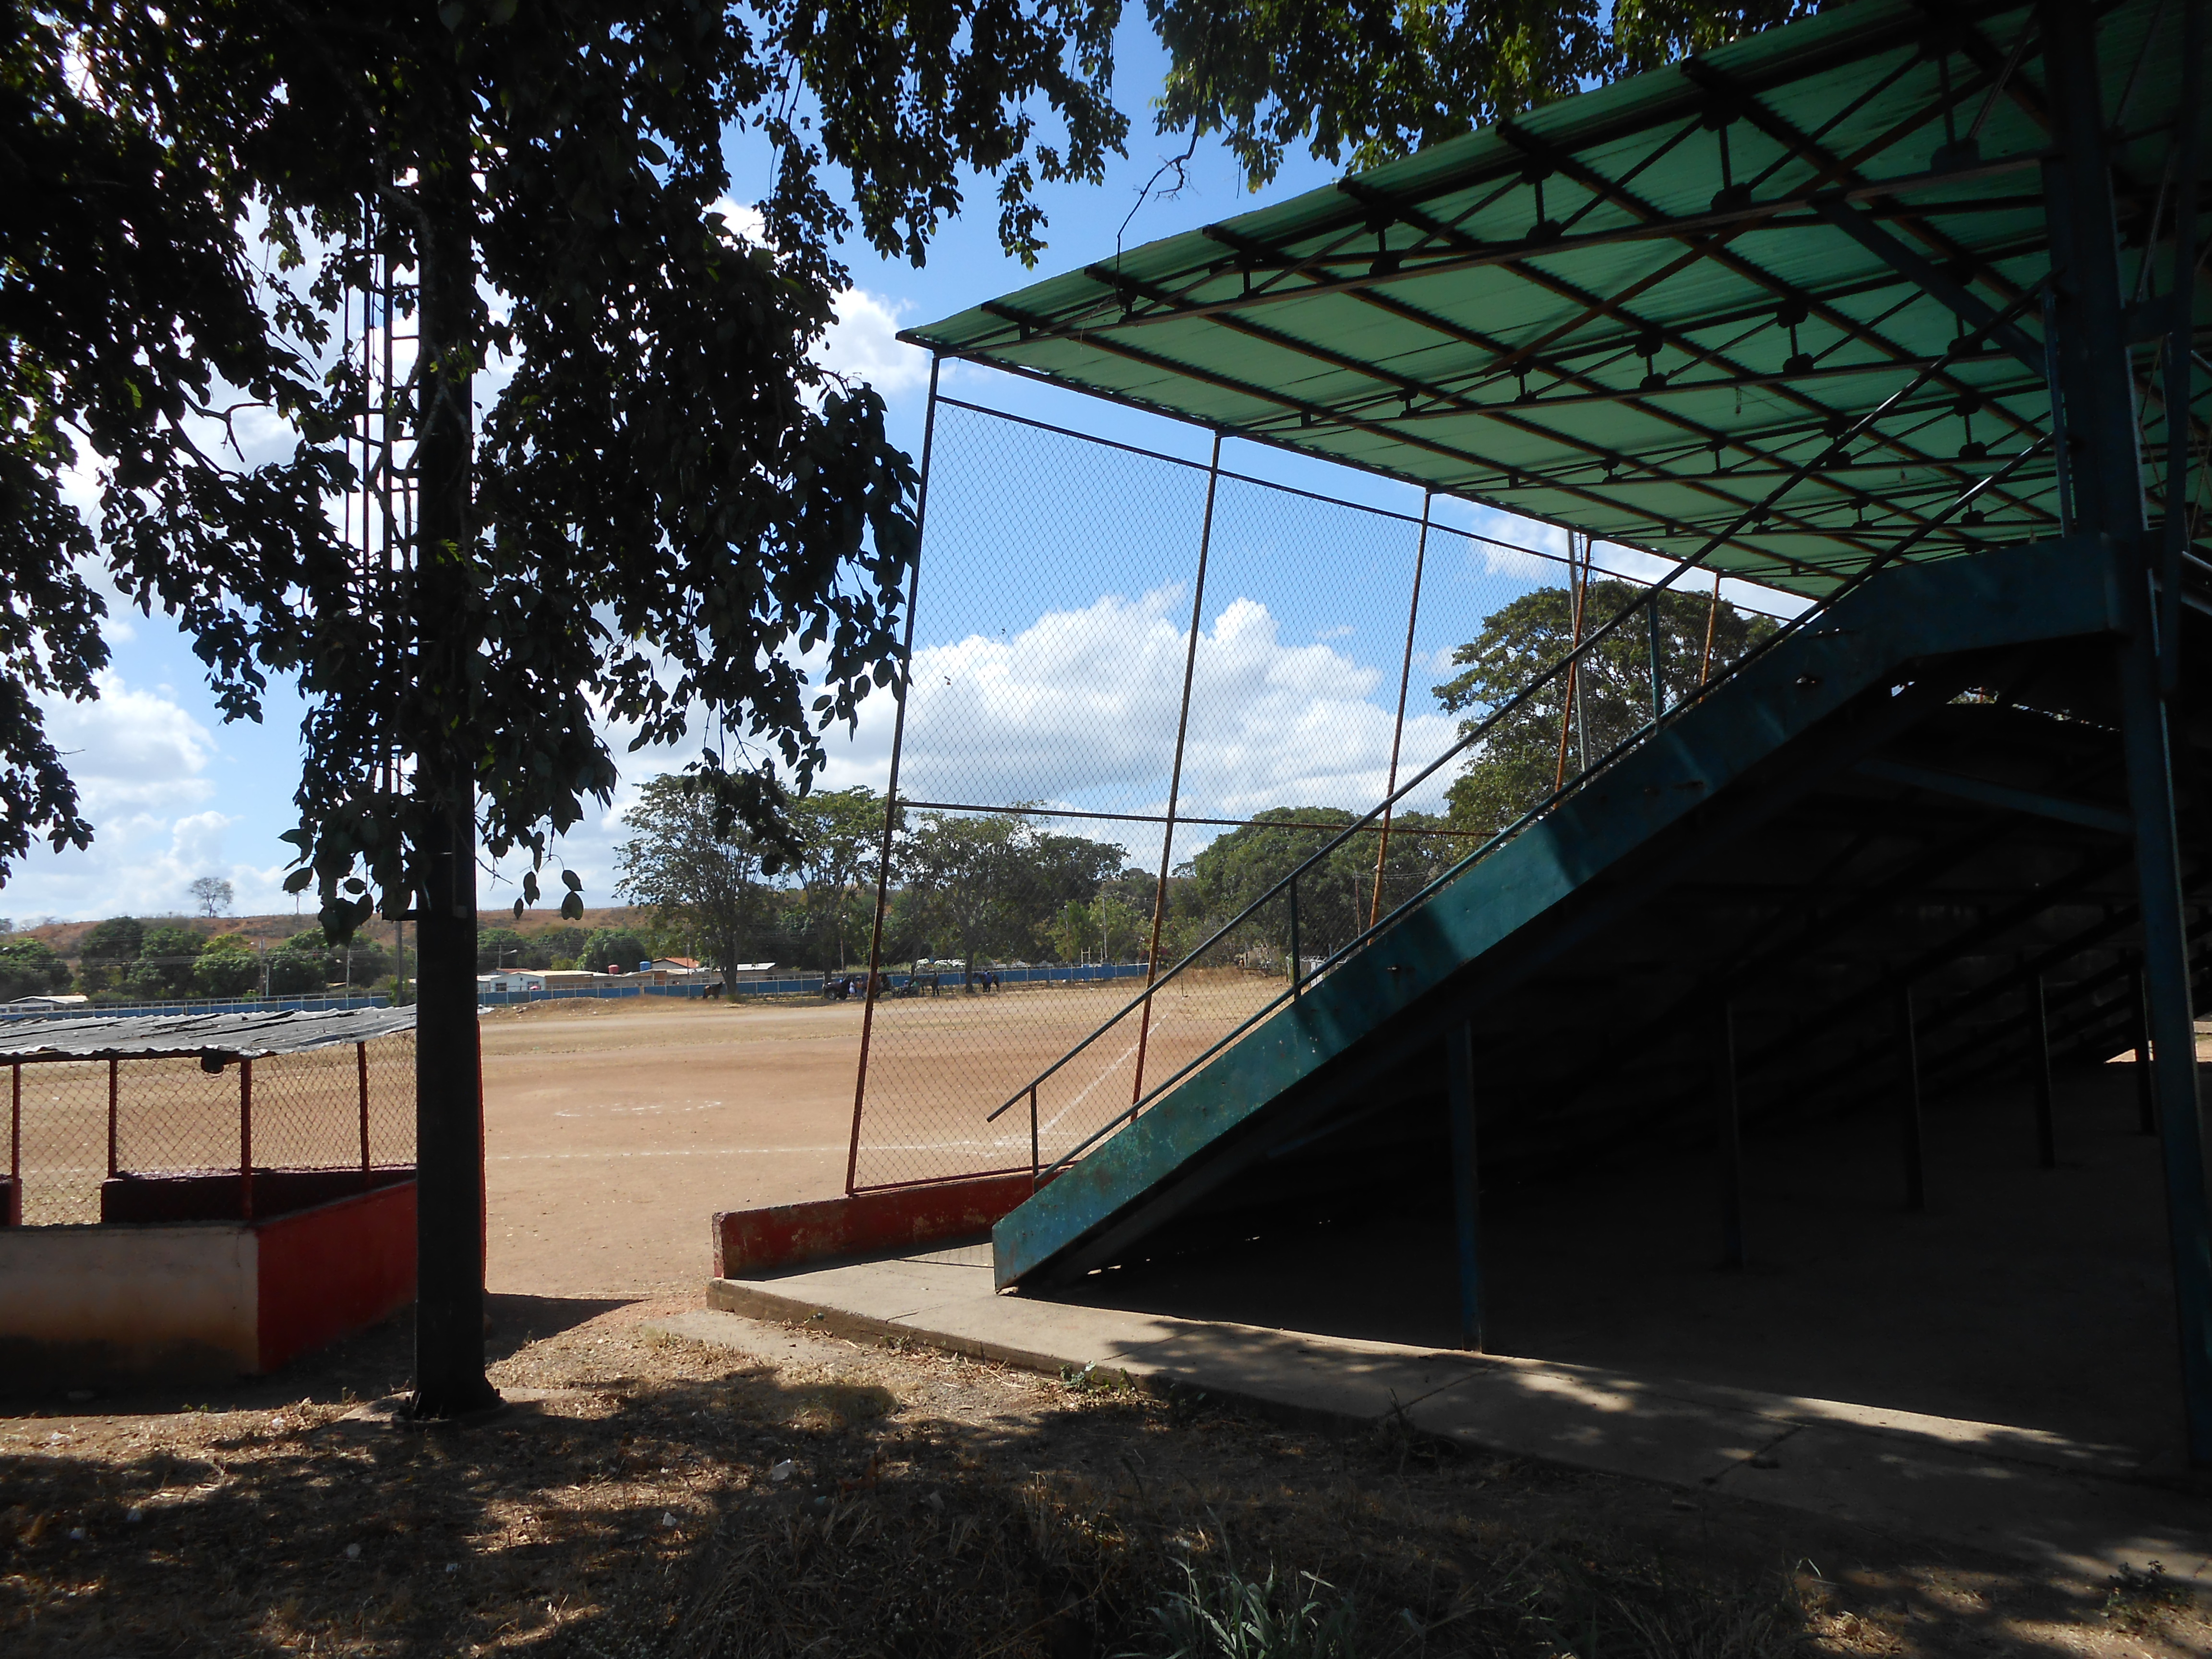
baseball, sport venue, architecture, shade, tree, real estate, house, building, leisure